Korangi Creek Cantonment

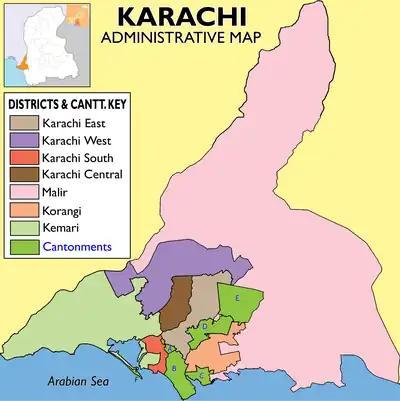
Location of Korangi Creek Cantt. marked 'C' in the administrative map of Karachi.

Korangi Creek Industrial Park is located in Korangi Creek Cantonment. Korangi Creek Industrial Park is built over an area of 250 acres.